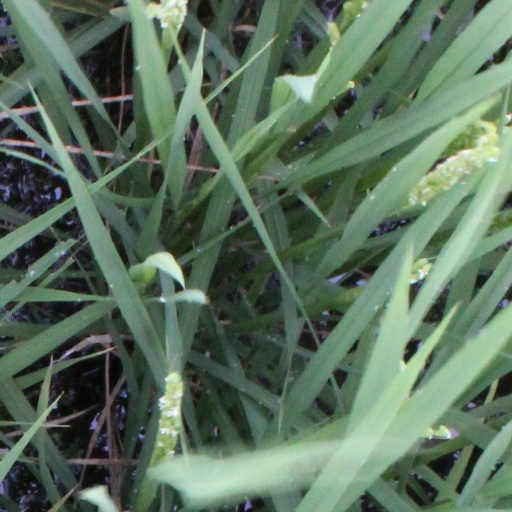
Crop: rice